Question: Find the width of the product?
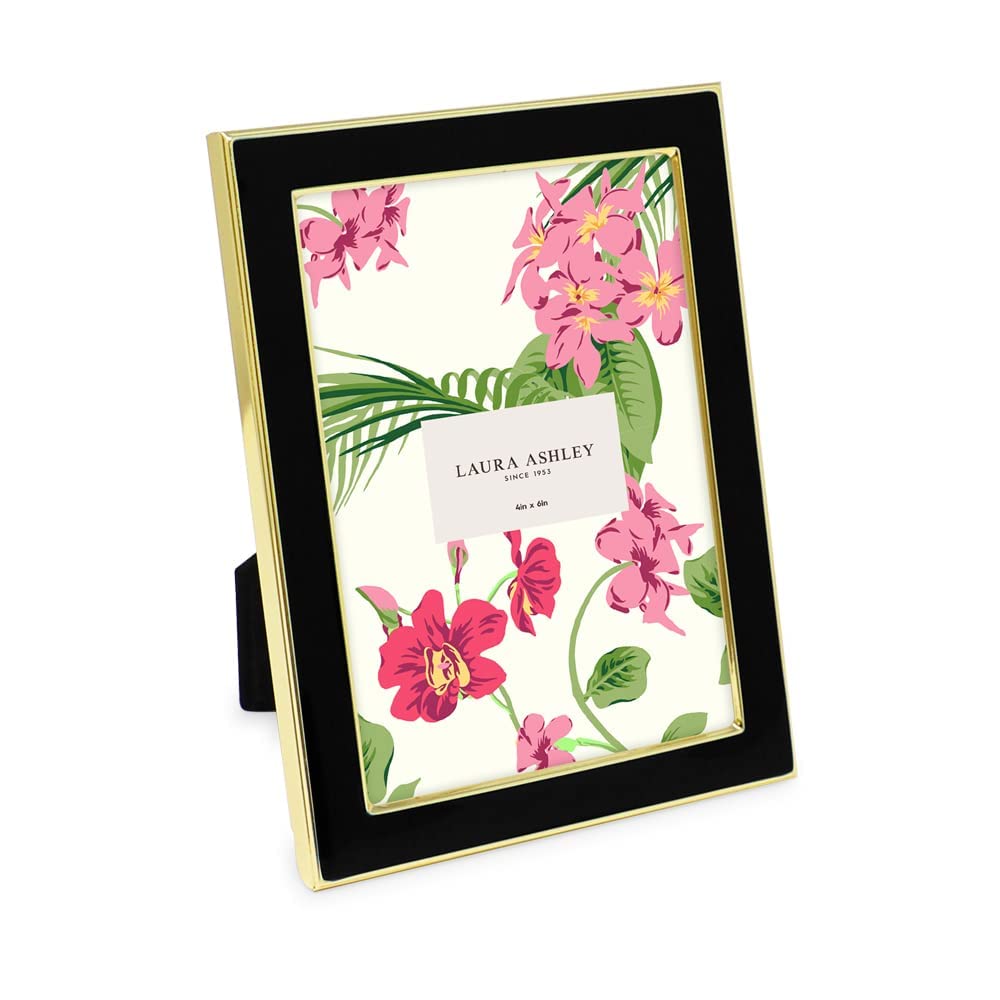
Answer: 4.0 inch